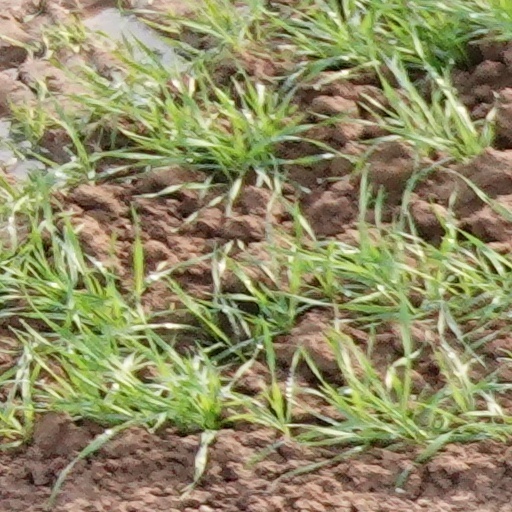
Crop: wheat